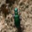
Label: beetle